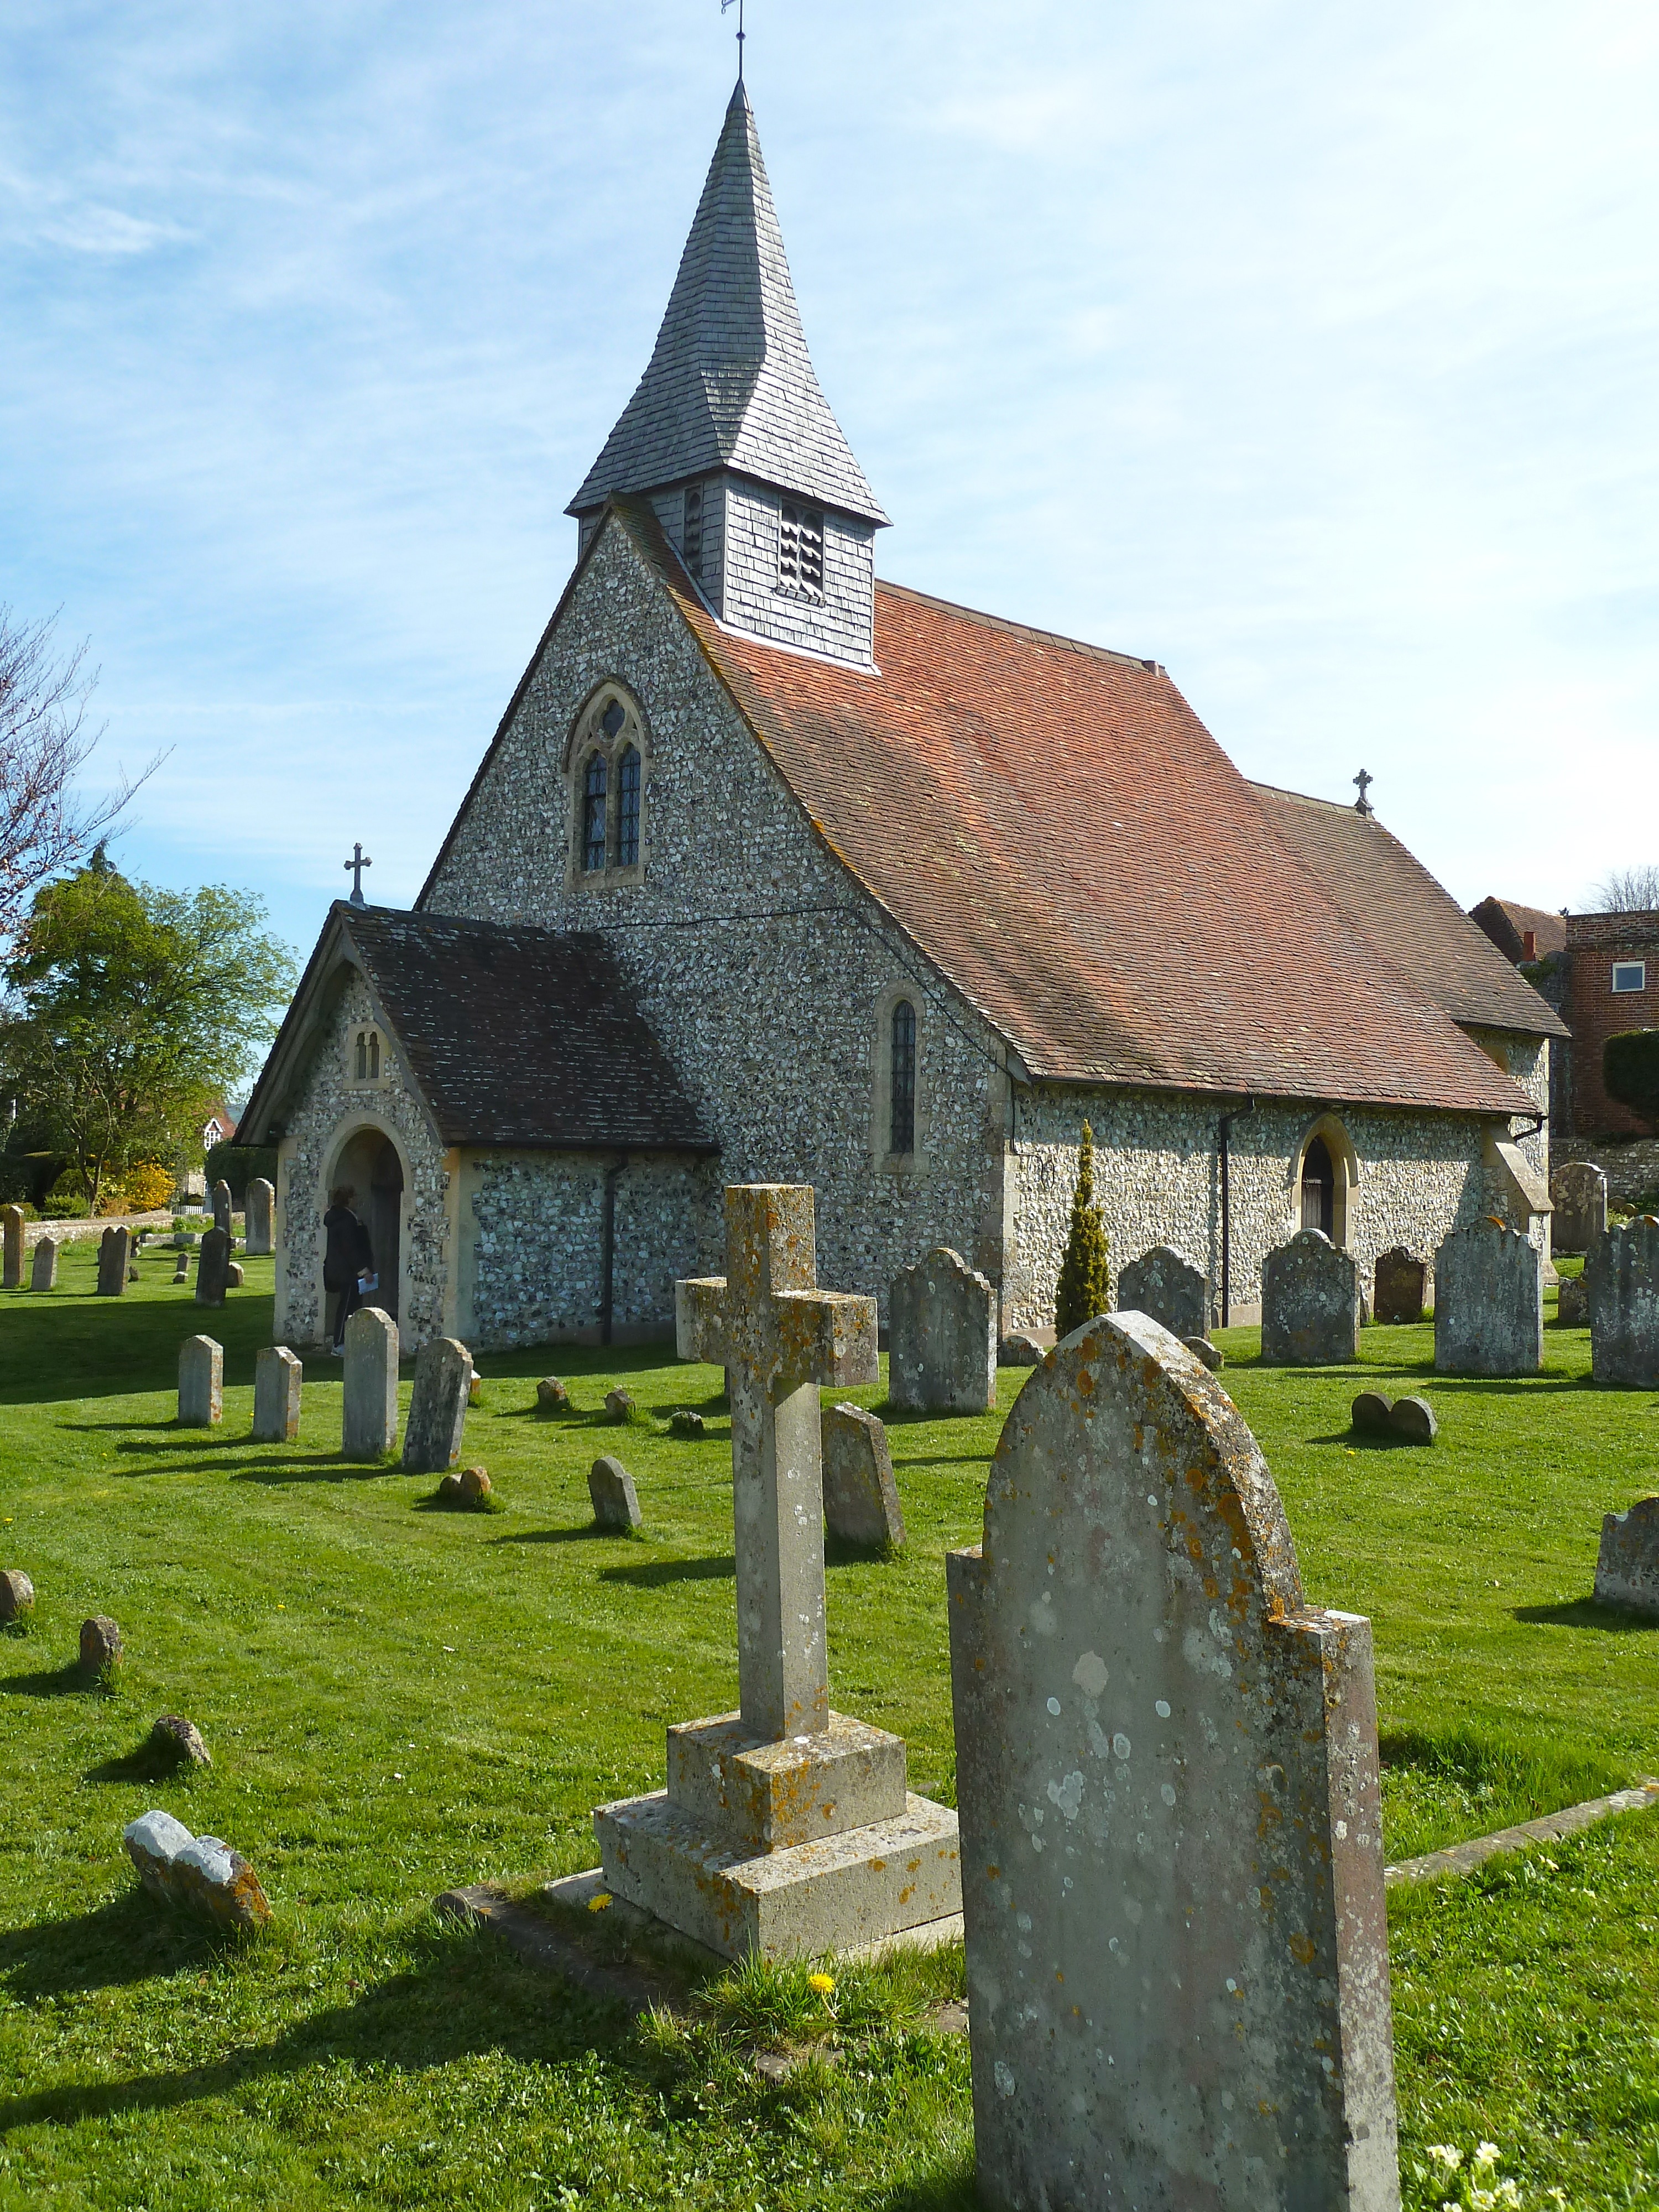
architecture, building, stone, religion, landmark, church, cathedral, chapel, historic, cross, cemetery, christian, highland, place of worship, england, grave, religious, graveyard, spire, faith, monastery, headstones, anglican, abbey, historical, graves, tombstones, rural area